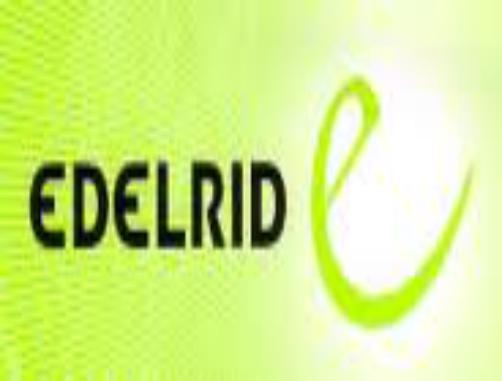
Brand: Edelrid
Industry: Sports